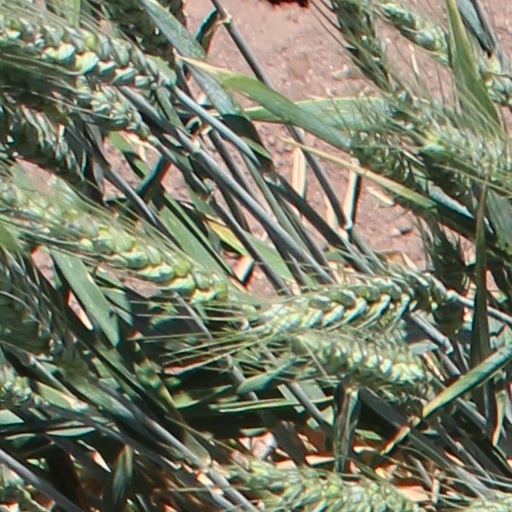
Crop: wheat